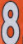
Number: 8